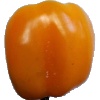
Label: yellow_pepper